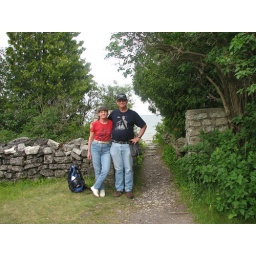
Hansel and Gretel at the stone wall by Cana Island light.